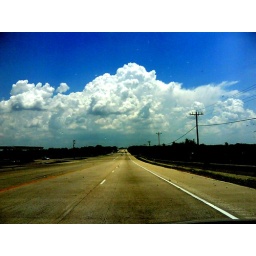
heading home from lake ray roberts. storm clounds in the distance.